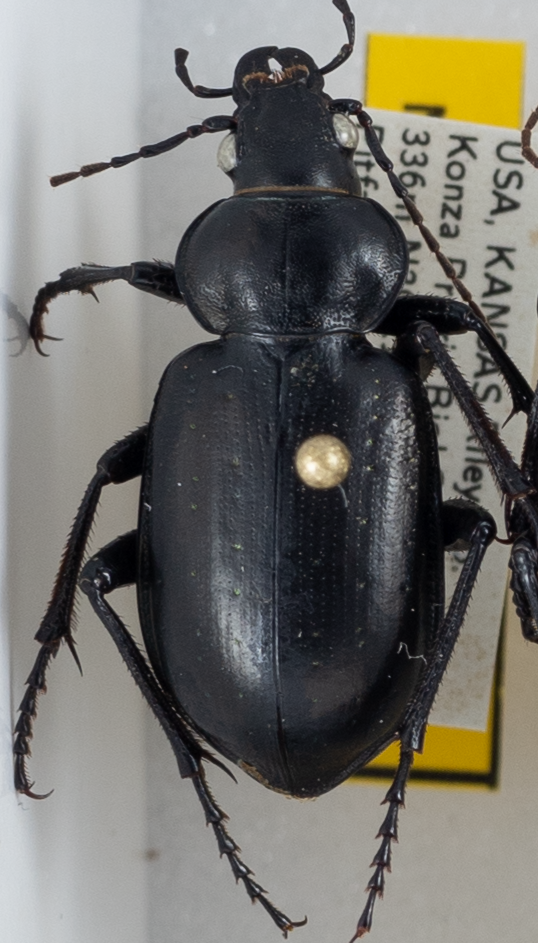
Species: Calosoma affine
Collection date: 2018-09-13
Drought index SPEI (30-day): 1.69
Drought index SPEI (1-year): -0.9
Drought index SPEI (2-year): -0.922